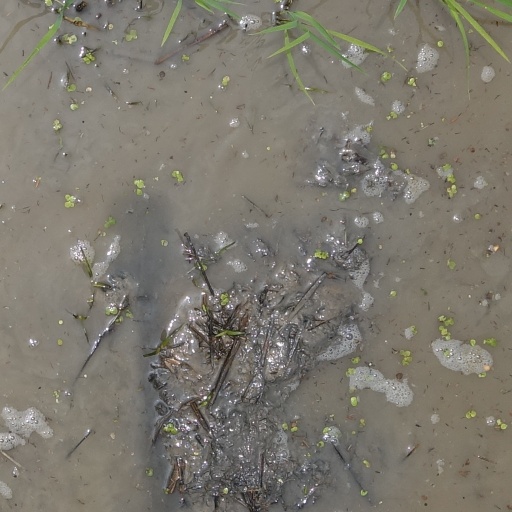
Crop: rice